Star Wars: Thrawn Ascendancy: Lesser Evil

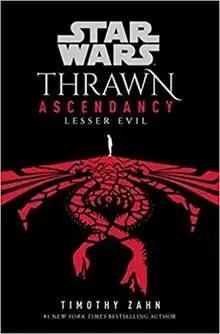
Cover of "Star Wars: Thrawn Ascendancy: Lesser Evil"

Star Wars: Thrawn Ascendancy: Lesser Evil is a "Star Wars" novel by Timothy Zahn, published on November 16, 2021 by Del Rey Books.